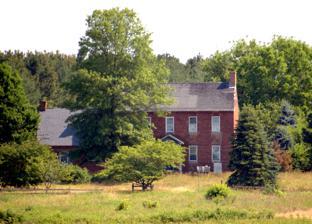
Building: Brick House Farm
Country: United States of America
Year built: 1823
Historic house in Maryland For the Brick House Farm in Virginia, see Upper Wolfsnare . United States historic place Brick House Farm U.S. National Register of Historic Places Show map of Maryland Show map of the United States Nearest city 24870 E. Cherry Ln. Greensboro, Maryland Coordinates 39°0′38.13″N 75°50′20.89″W / 39.0105917°N 75.8391361°W / 39.0105917; -75.8391361 Area 8.7 acres (3.5 ha) Built 1823 ( 1823 ) Architectural style Federal NRHP reference No. 09000963 Added to NRHP December 2, 2009 Brick House Farm , also known as the Richard Jarrell Farmhouse , is a historic home in Greensboro in Caroline County , Maryland , United States . It was built about 1823 and is a five-bay-long, two-story brick “I” house with a kitchen addition dating to the 1970s. The main house measures 41 feet 8 inches (12.70 m) long by 20 feet 1 inch (6.12 m) deep. It is one room deep and features a gable roof. The perimeter of the estate is wooded by pine and cherry trees. A small orchard is located at the front of the property. The remaining barn and chicken coop lays behind the house. The house is full of intricate wood work and features several rooms on each floor. The stairs continue up to the attic which goes above the entire house and one can stand up without having to duck. It was listed on the National Register of Historic Places in 2009. References